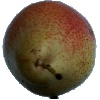
Label: Pear Forelle 1